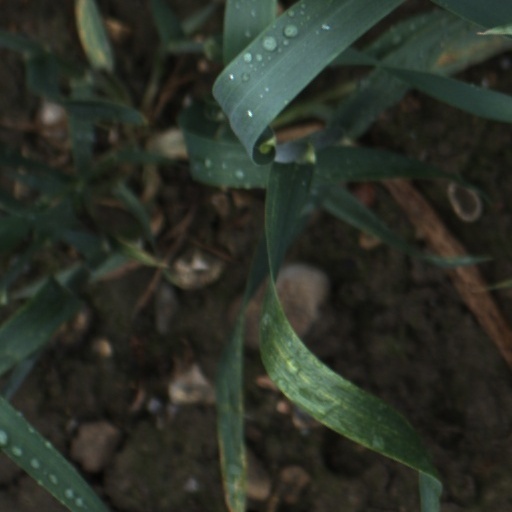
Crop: wheat